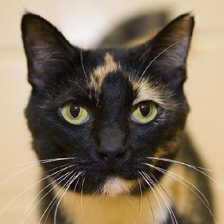
Label: animals